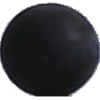
Label: blue_grape